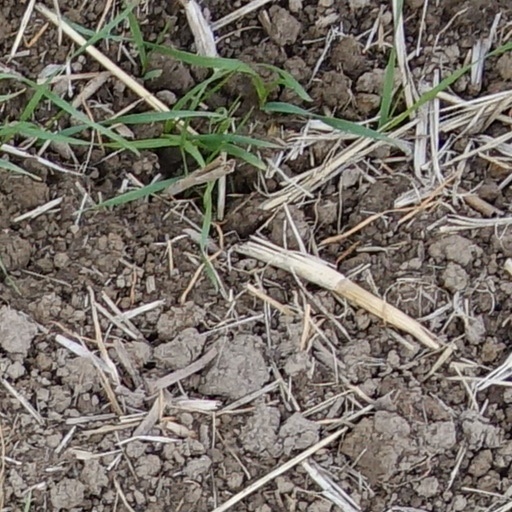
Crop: wheat